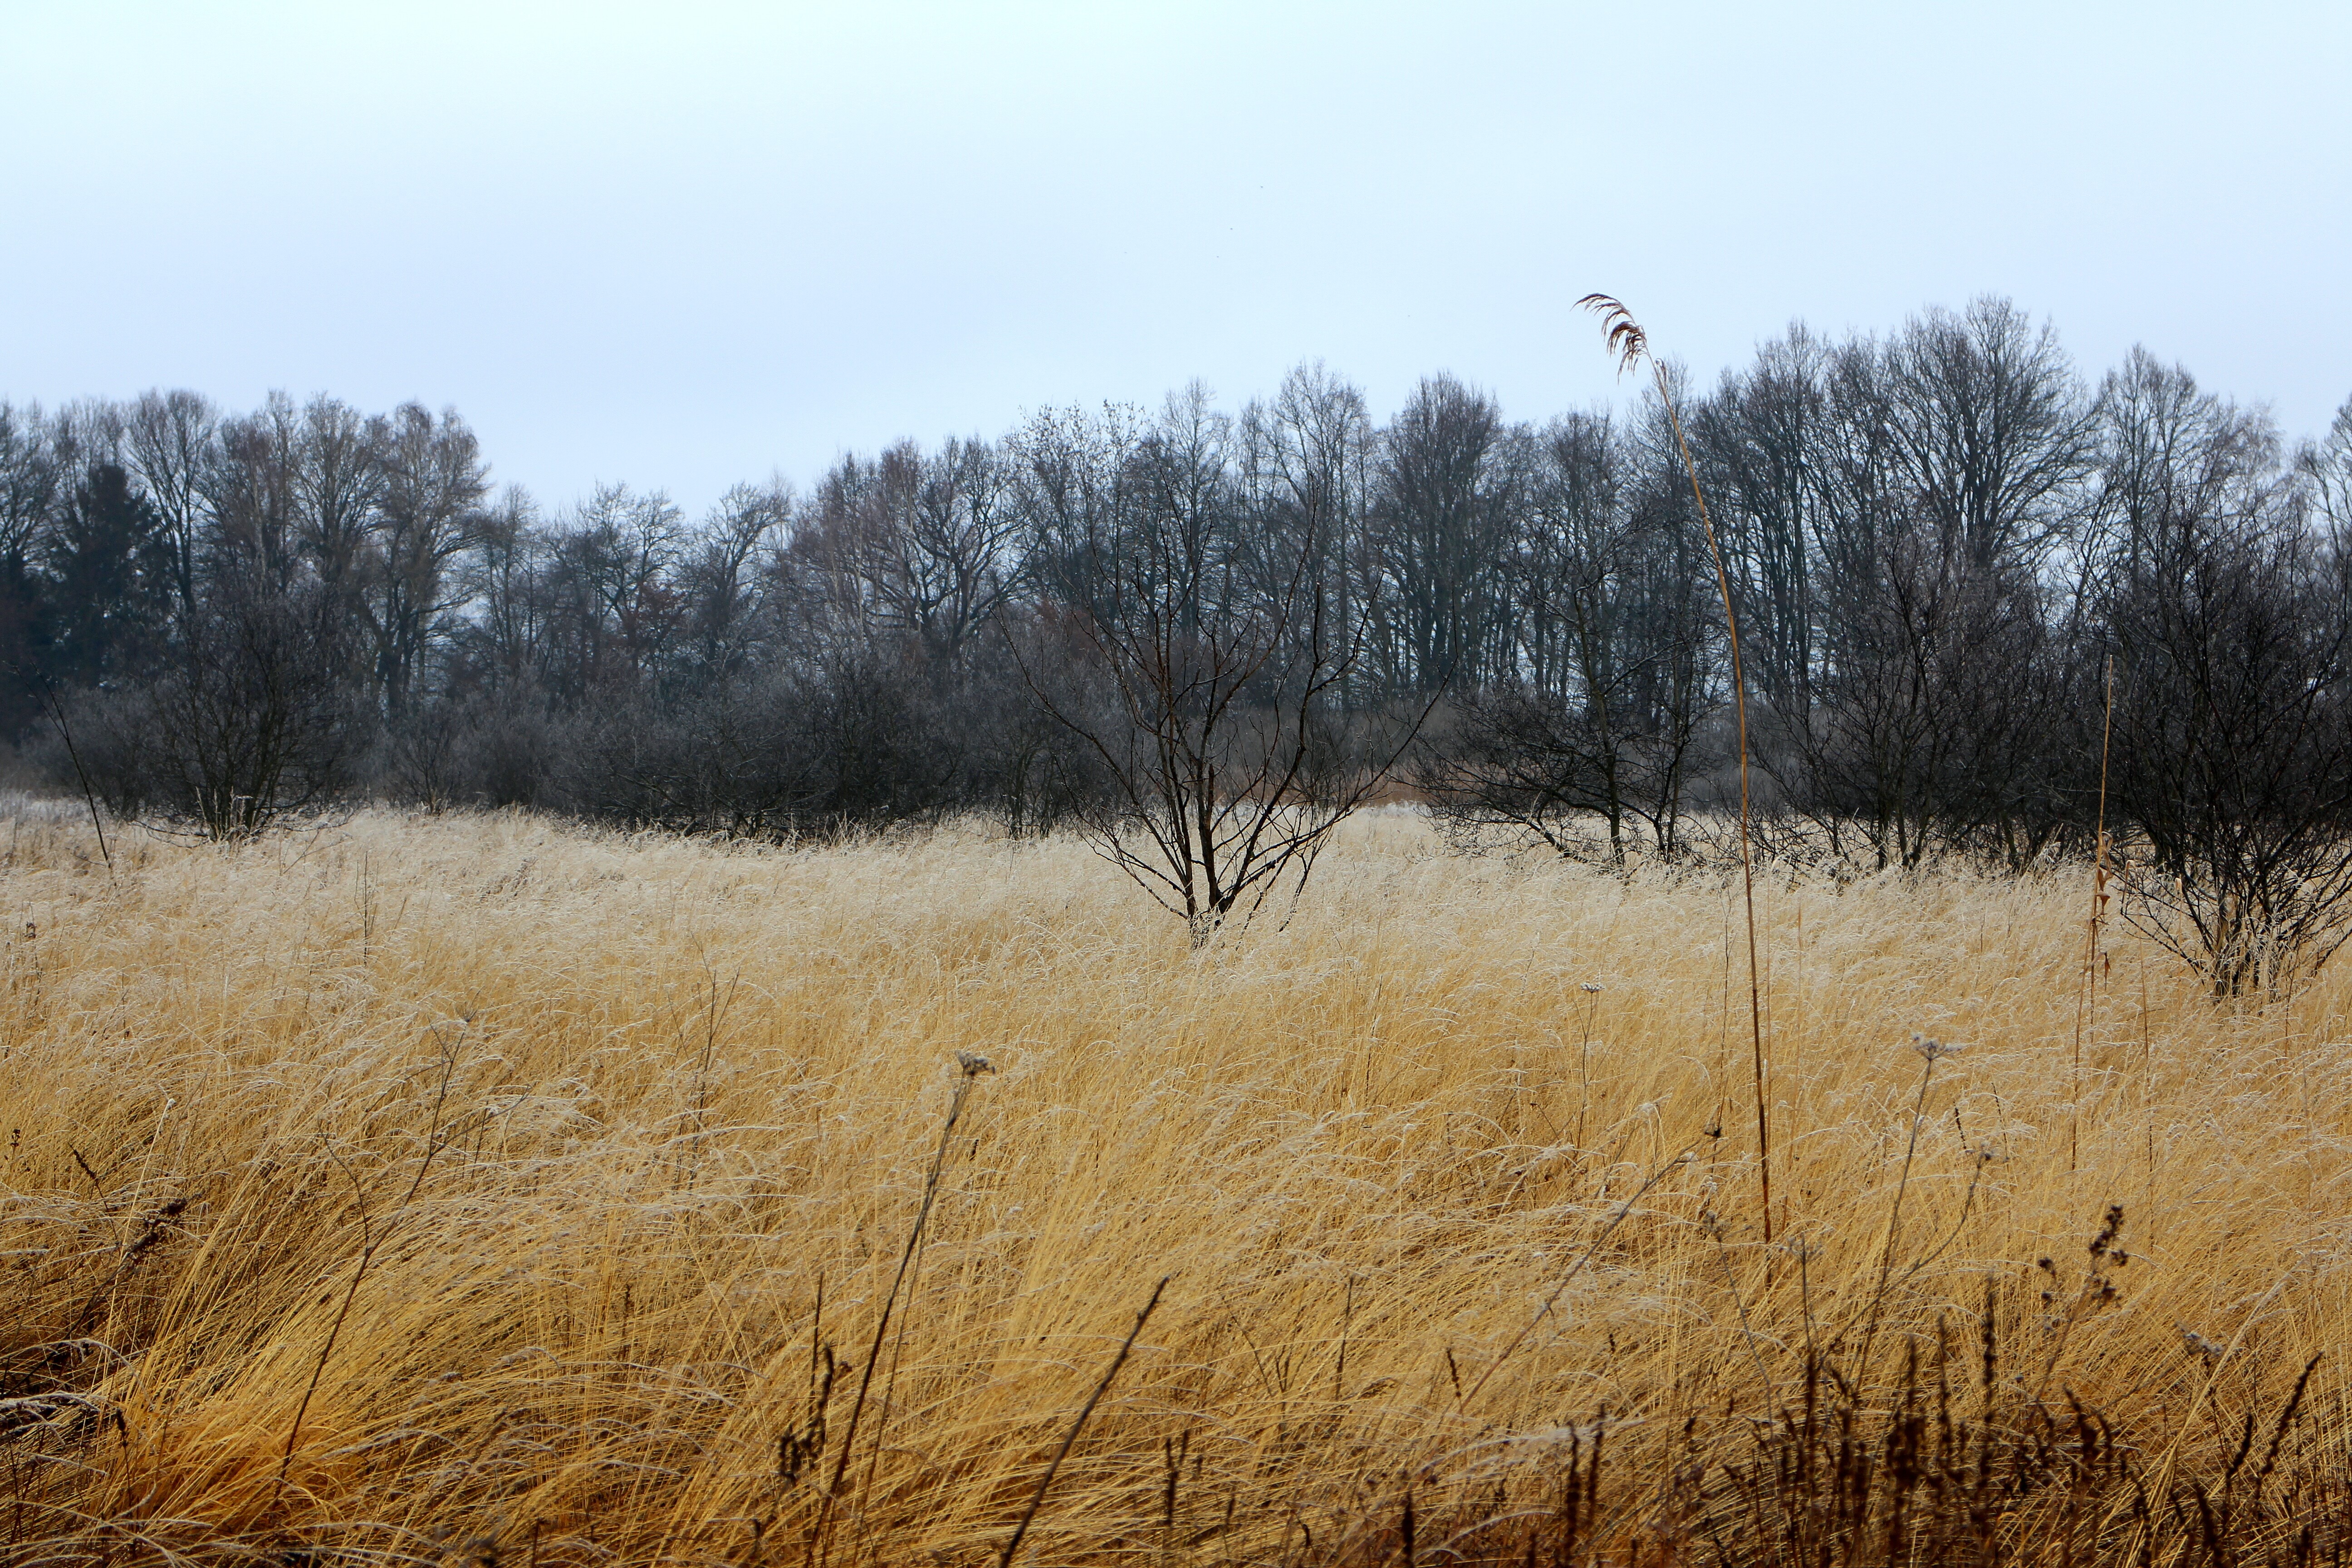
tree, nature, grass, marsh, swamp, wilderness, winter, bird, plant, prairie, frost, reed, wildlife, bush, autumn, flora, savanna, grassland, wetland, habitat, time of year, ecosystem, new year's eve, natural environment, atmospheric phenomenon, grass family, plant bushes